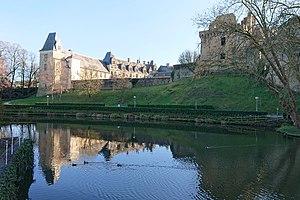
Le château vu depuis l'étang de la Torche, Châteaubriant, France.
Le château de Châteaubriant est un château fort médiéval fortement remanié à la Renaissance, situé à Châteaubriant dans le département français de la Loire-Atlantique en région Pays de la Loire